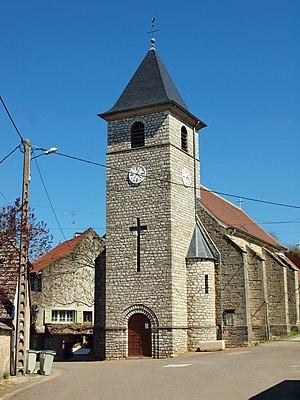
Monnières (Jura, France)